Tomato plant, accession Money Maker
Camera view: horizontal (90 deg, fisheye); turntable rotation: 30 degrees
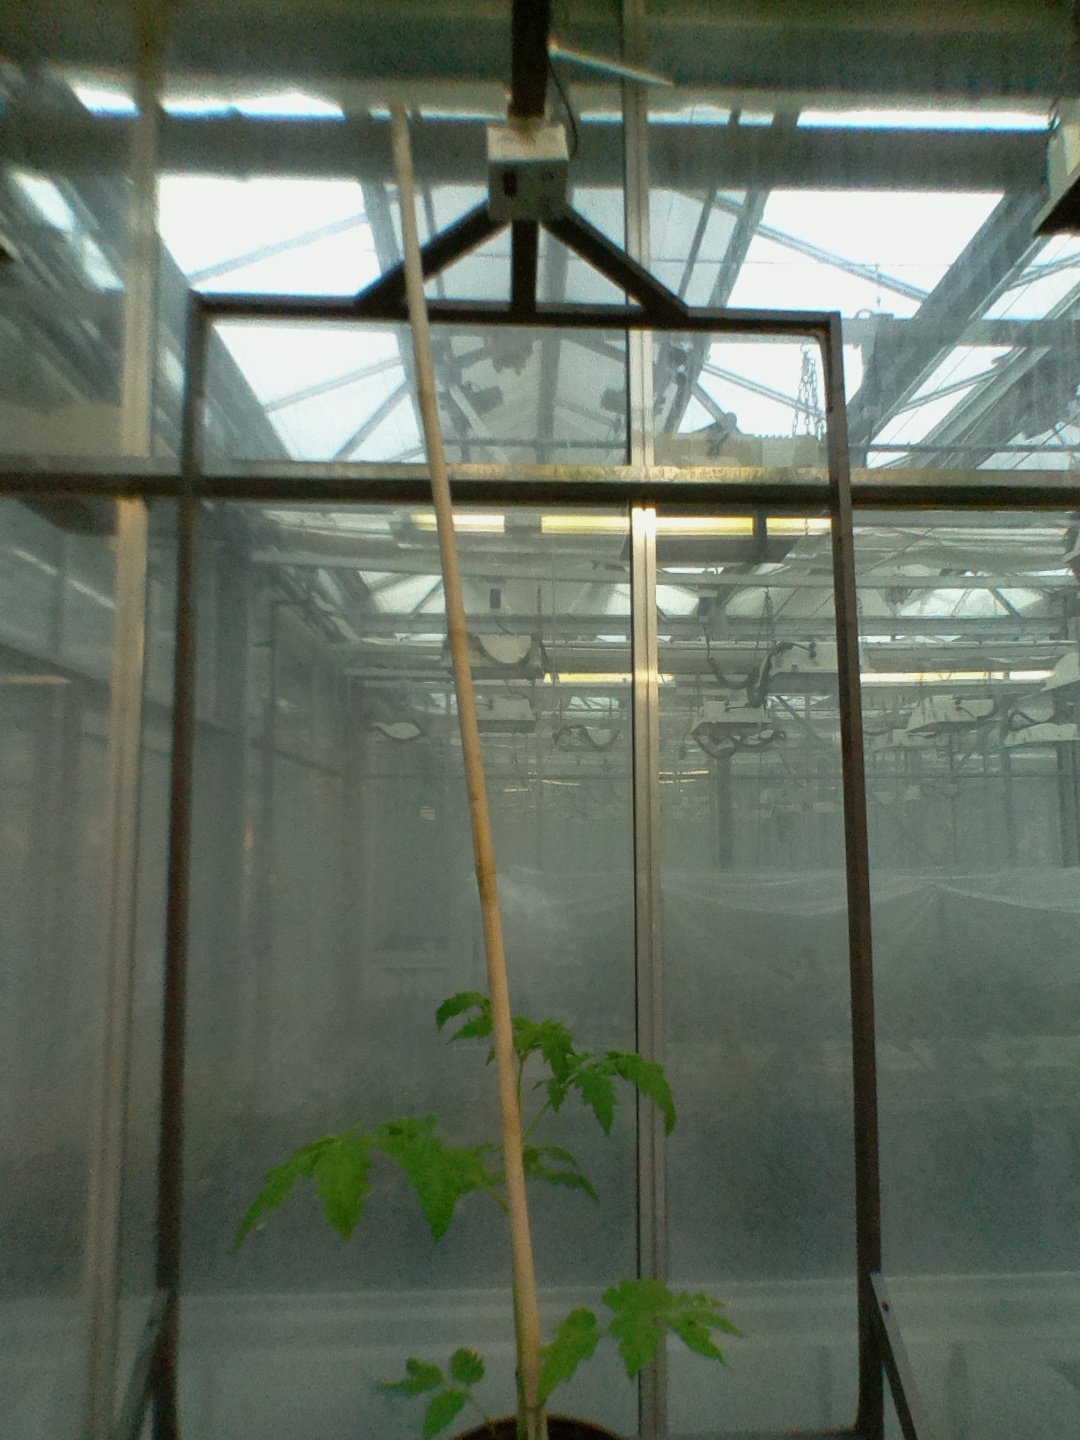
BBCH growth stage 13: 6 of true leaves visible